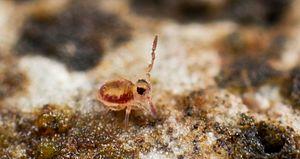
Sminthurides malmgreni est une espèce de collemboles de la famille des Sminthurididae.